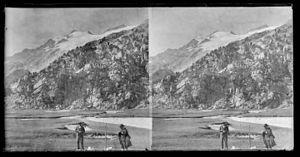
Le glacier de l'Aneto est le plus grand glacier des Pyrénées avec une superficie de 62,2 hectares en 2011. Il se situe près du sommet de l'Aneto dans le massif de la Maladeta en Espagne.